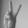
ASL letter: V